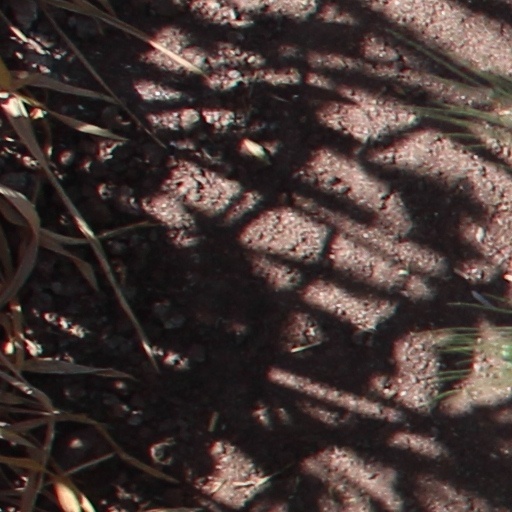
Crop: wheat